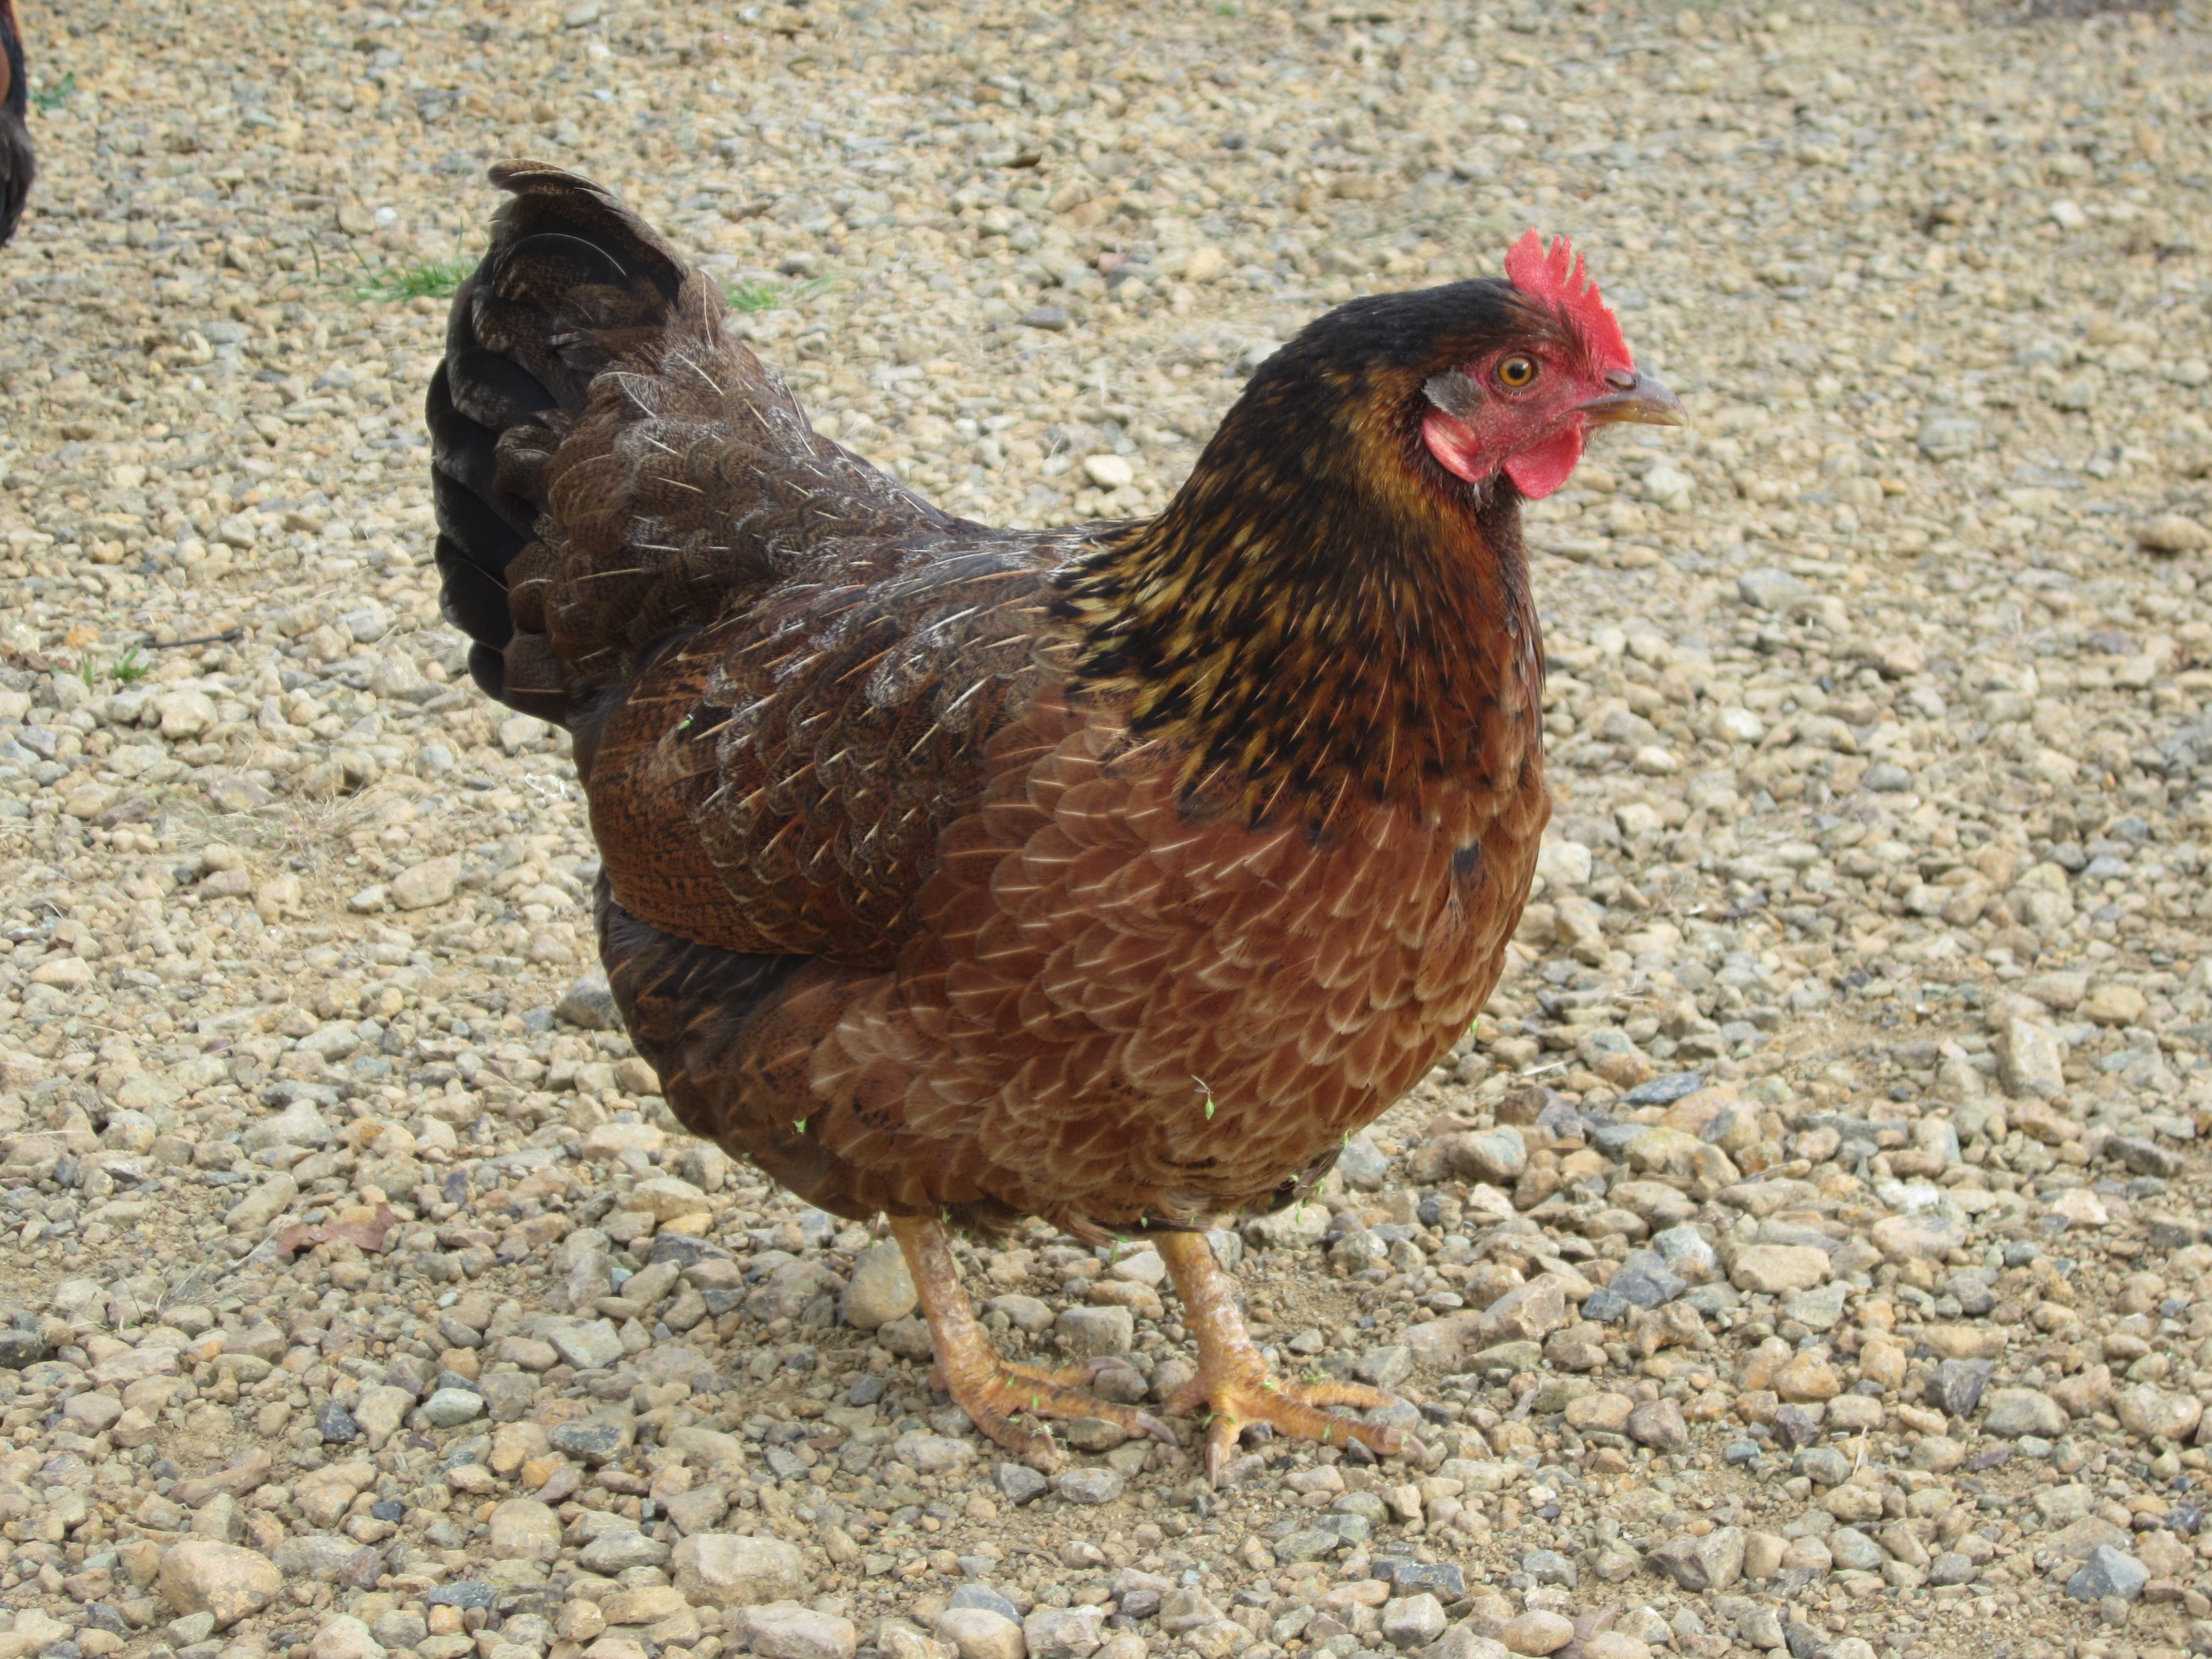
bird, animal, beak, chicken, fowl, fauna, rooster, poultry, hen, galliformes, vertebrate, phasianidae, the national bird